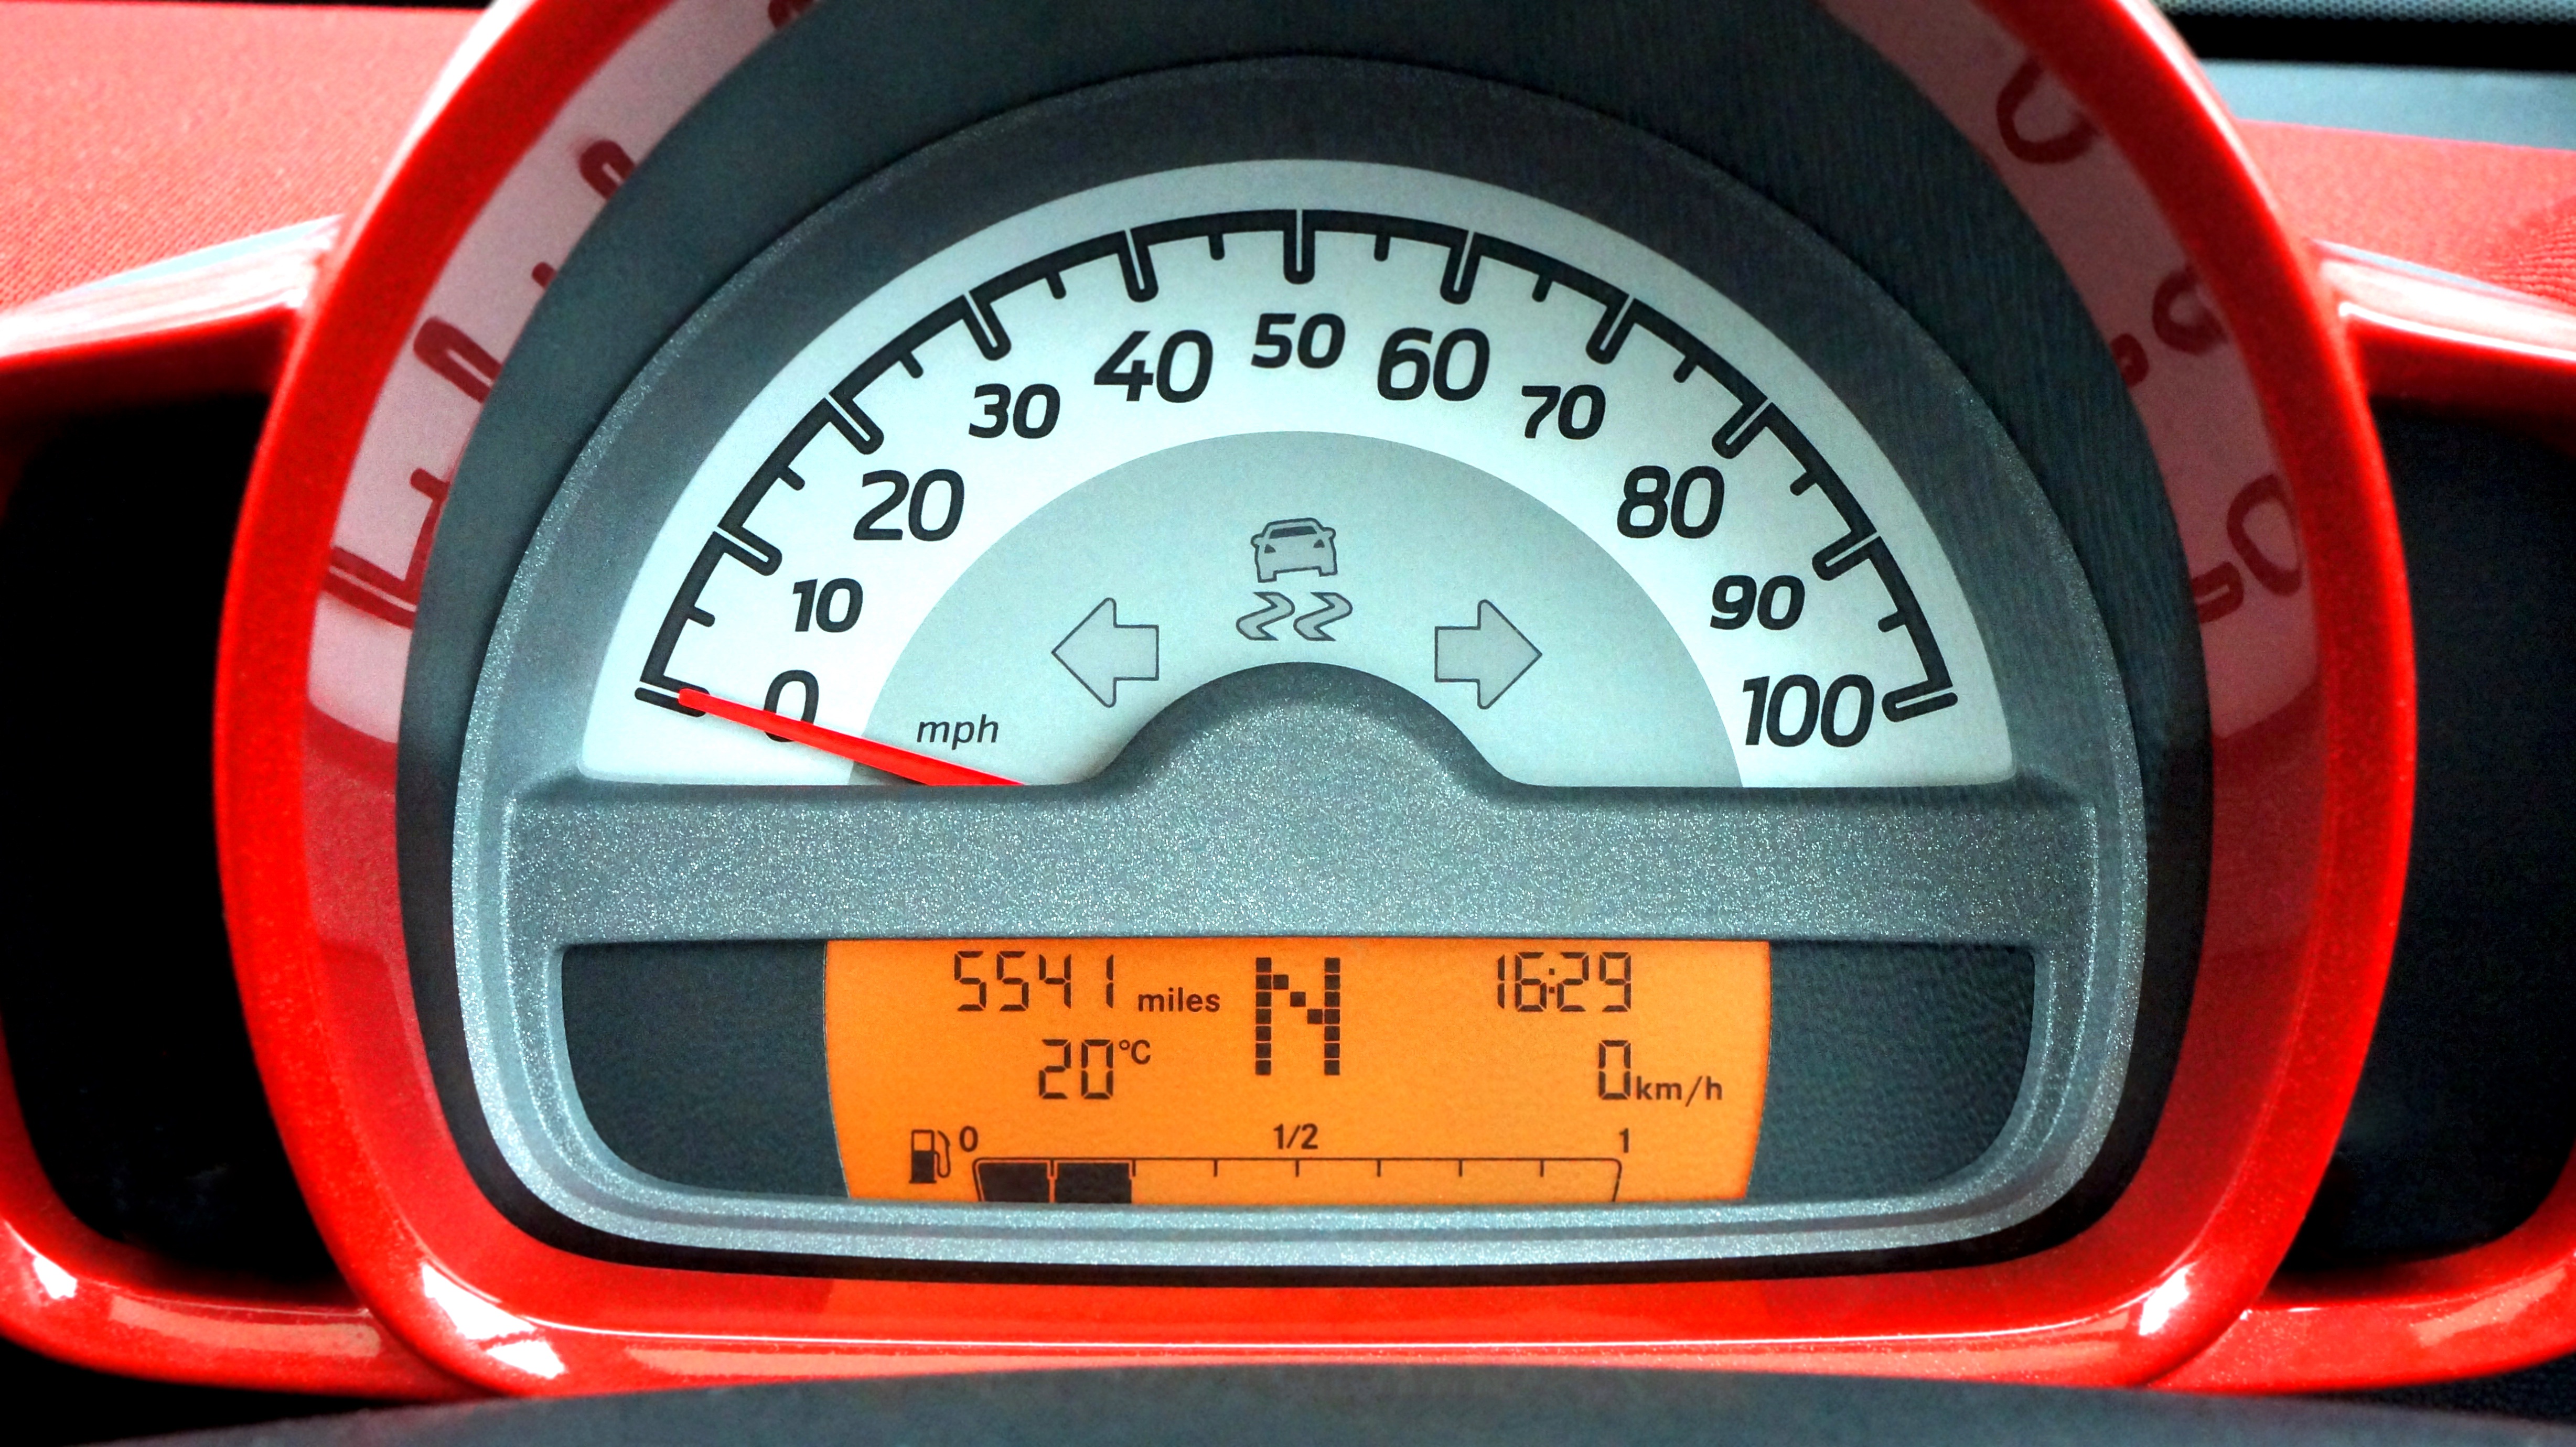
car, wheel, automobile, interior, transportation, transport, vehicle, instrument, auto, gauge, steering wheel, speed, dashboard, speedometer, tachometer, odometer, dial, automotive, measurement, electronics, design, display, digital, panel, city car, car dashboard, kilometer, automobile make, automotive exterior, vehicle registration plate, subcompact car